The Book of Gutsy Women

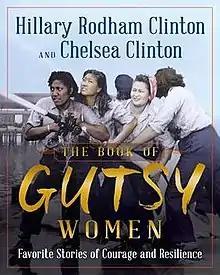

The Book of Gutsy Women: Favorite Stories of Courage and Resilience is a book co-authored by Hillary Rodham Clinton, the former U.S. first lady, senator, and secretary of state, and her daughter Chelsea Clinton. It is Hillary Clinton's eighth book with her publisher, Simon & Schuster.